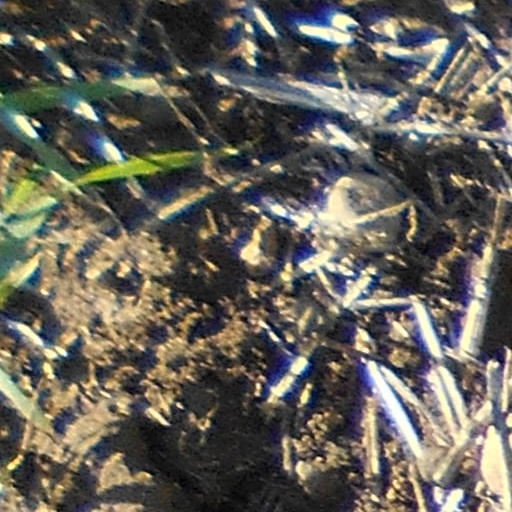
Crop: wheat